Applicant S v MIMA

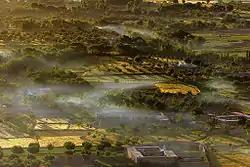
a photograph of fields in Uruzgan province, where Applicant S originated from before arriving in Australia

Applicant S was a married Afghan male of Pashtun ethnicity, from Malizo village of Gizab district in Orozgan province, Afghanistan. He arrived in Australia on 11 July 2000 by boat. On 25 July, he applied for a protection visa and was subsequently refused by ministerial delegate. He reviewed this decision, and it was affirmed by the Tribunal.